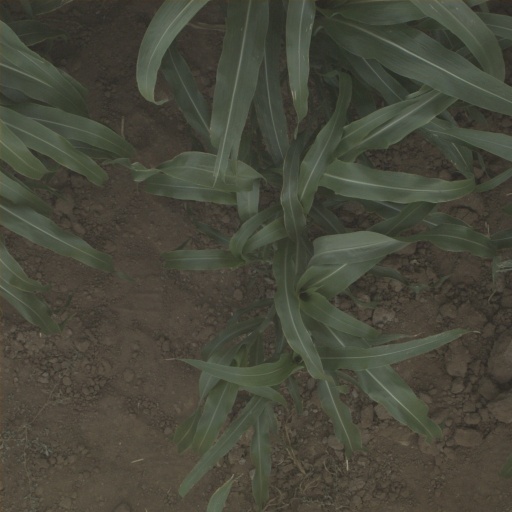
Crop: sorghum